Primary Chronicle

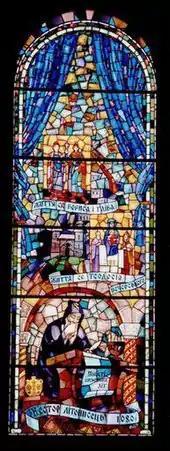

Tradition long regarded the first compilation as the work of a monk named Nestor ( 1056 – 1114), known to have written other works such as "Life of the Venerable Theodosius". Writers of the time spoke of the "Chronicle of Nestor", and of the author as Nestor "the Chronicler". Based on the 1661 "Paterik" of the Kyiv Monastery of the Caves, late 17th-century writers began to assert that Nestor "the Chronicler" wrote many of the surviving Rus' chronicles, including the "Primary Chronicle", the "Kievan Chronicle" and the "Galician–Volhynian Chronicle", even though many of the events they described took place in the 12th and 13th century, long after Nestor's death 1114. Another reason given for belief in Nestorian authorship was the word нестера in the opening lines of the "Khlebnikov Codex" (discovered in 1809), which some readers took to refer to Nestor "the Chronicler". But as Ostrowski (1981) pointed out: "The word нестера was added in the "Khlebnikov Codex", and thus cannot be used as evidence for the name of the compiler of the PVL." The word is not found in any of the other five main versions of the PVL, and is thus an interpolation inserted into the text by an editor, perhaps guessing at the author's name. From the 1830s to around 1900, there was fierce academic debate about Nestor's authorship, but the question remained unresolved, and belief in Nestorian authorship persisted. The internal evidence of the PVL and the known works of Nestor often contradict one another, while the contents barely coincide in places where they seemingly should, so modern scholars have concluded that Nestor was not the author.